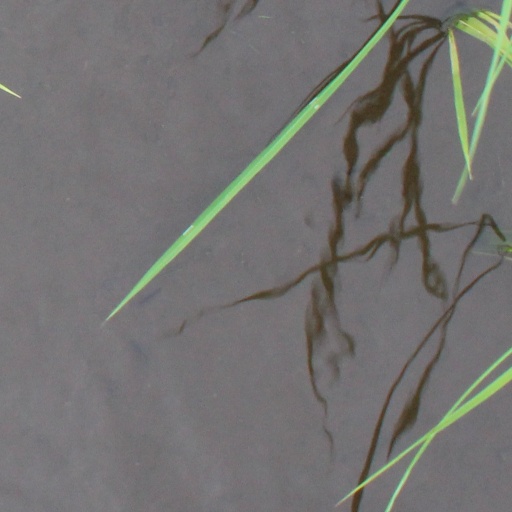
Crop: rice